Enno III, Count of East Frisia

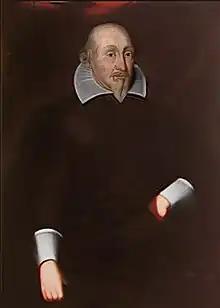
Enno III, Count of East Frisia

Enno III of Ostfriesland or Enno III of East Frisia (30 September 1563, Aurich – 19 August 1625) was a Count of Ostfriesland from 1599 to 1625 from the Cirksena family. His reign was marked by political conflict with the estates and the city of Emden, deepening dependence on the Dutch Republic, and severe financial and territorial setbacks during the early phases of the Thirty Years’ War.